Organic cotton

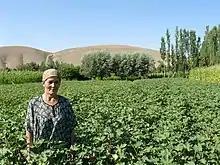
Organic cotton farmer in Kyrgyzstan

As of 2018, organic cotton is only 1-2% of global cotton production. The largest producers are India (51%), China (19%), Turkey (7%) and Kyrgyzstan (7%). Organic cotton production in Africa takes place in at least eight countries. The earliest producer (1990) was the SEKEM organization in Egypt; the farmers involved later convinced the Egyptian government to convert 400,000 hectares of conventional cotton production to integrated methods, achieving a 90% reduction in the use of synthetic pesticides in Egypt and a 30% increase in yields.